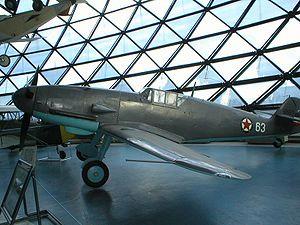
Le Messerschmitt Bf 109 était un avion de chasse allemand de la Seconde Guerre mondiale. C'était l'un des premiers vrais chasseurs modernes de l'époque, apportant quelques nouveautés intéressantes, telles qu'une construction monocoque « tout-en-métal », une verrière fermée et un train d'atterrissage rétractable.
Le musée de l'Aviation de Belgrade est situé sur une esplanade qui fait face à l'aéroport Nikola-Tesla, l'aéroport international de Belgrade, la capitale de la Serbie. Il se trouve dans la municipalité de Surčin. Le bâtiment qui abrite les collections est inscrit sur la liste des monuments culturels protégés de la République de Serbie et sur la liste des biens culturels de la Ville de Belgrade.